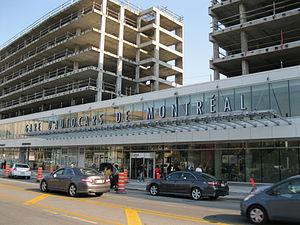
Gare d'autocars de Montréal, 1717, rue Berri
La grève étudiante québécoise de 2012 désigne l'ensemble des événements, mouvement sociaux et perturbations induits par une grève étudiante générale et illimitée dans certains établissements d'enseignement supérieur québécois du 13 février au 7 septembre 2012. Cette grève étudiante, la plus longue et la plus imposante de l'histoire du Québec et du Canada, est principalement en réponse à l'augmentation projetée des droits de scolarité universitaires pour la période 2012 à 2017 dans le budget provincial 2012-2013 du gouvernement du Parti libéral de Jean Charest. L'élection du gouvernement péquiste de Pauline Marois le 4 septembre 2012 et l'annulation par décret de la hausse des frais de scolarité entraine de facto la cessation du conflit.